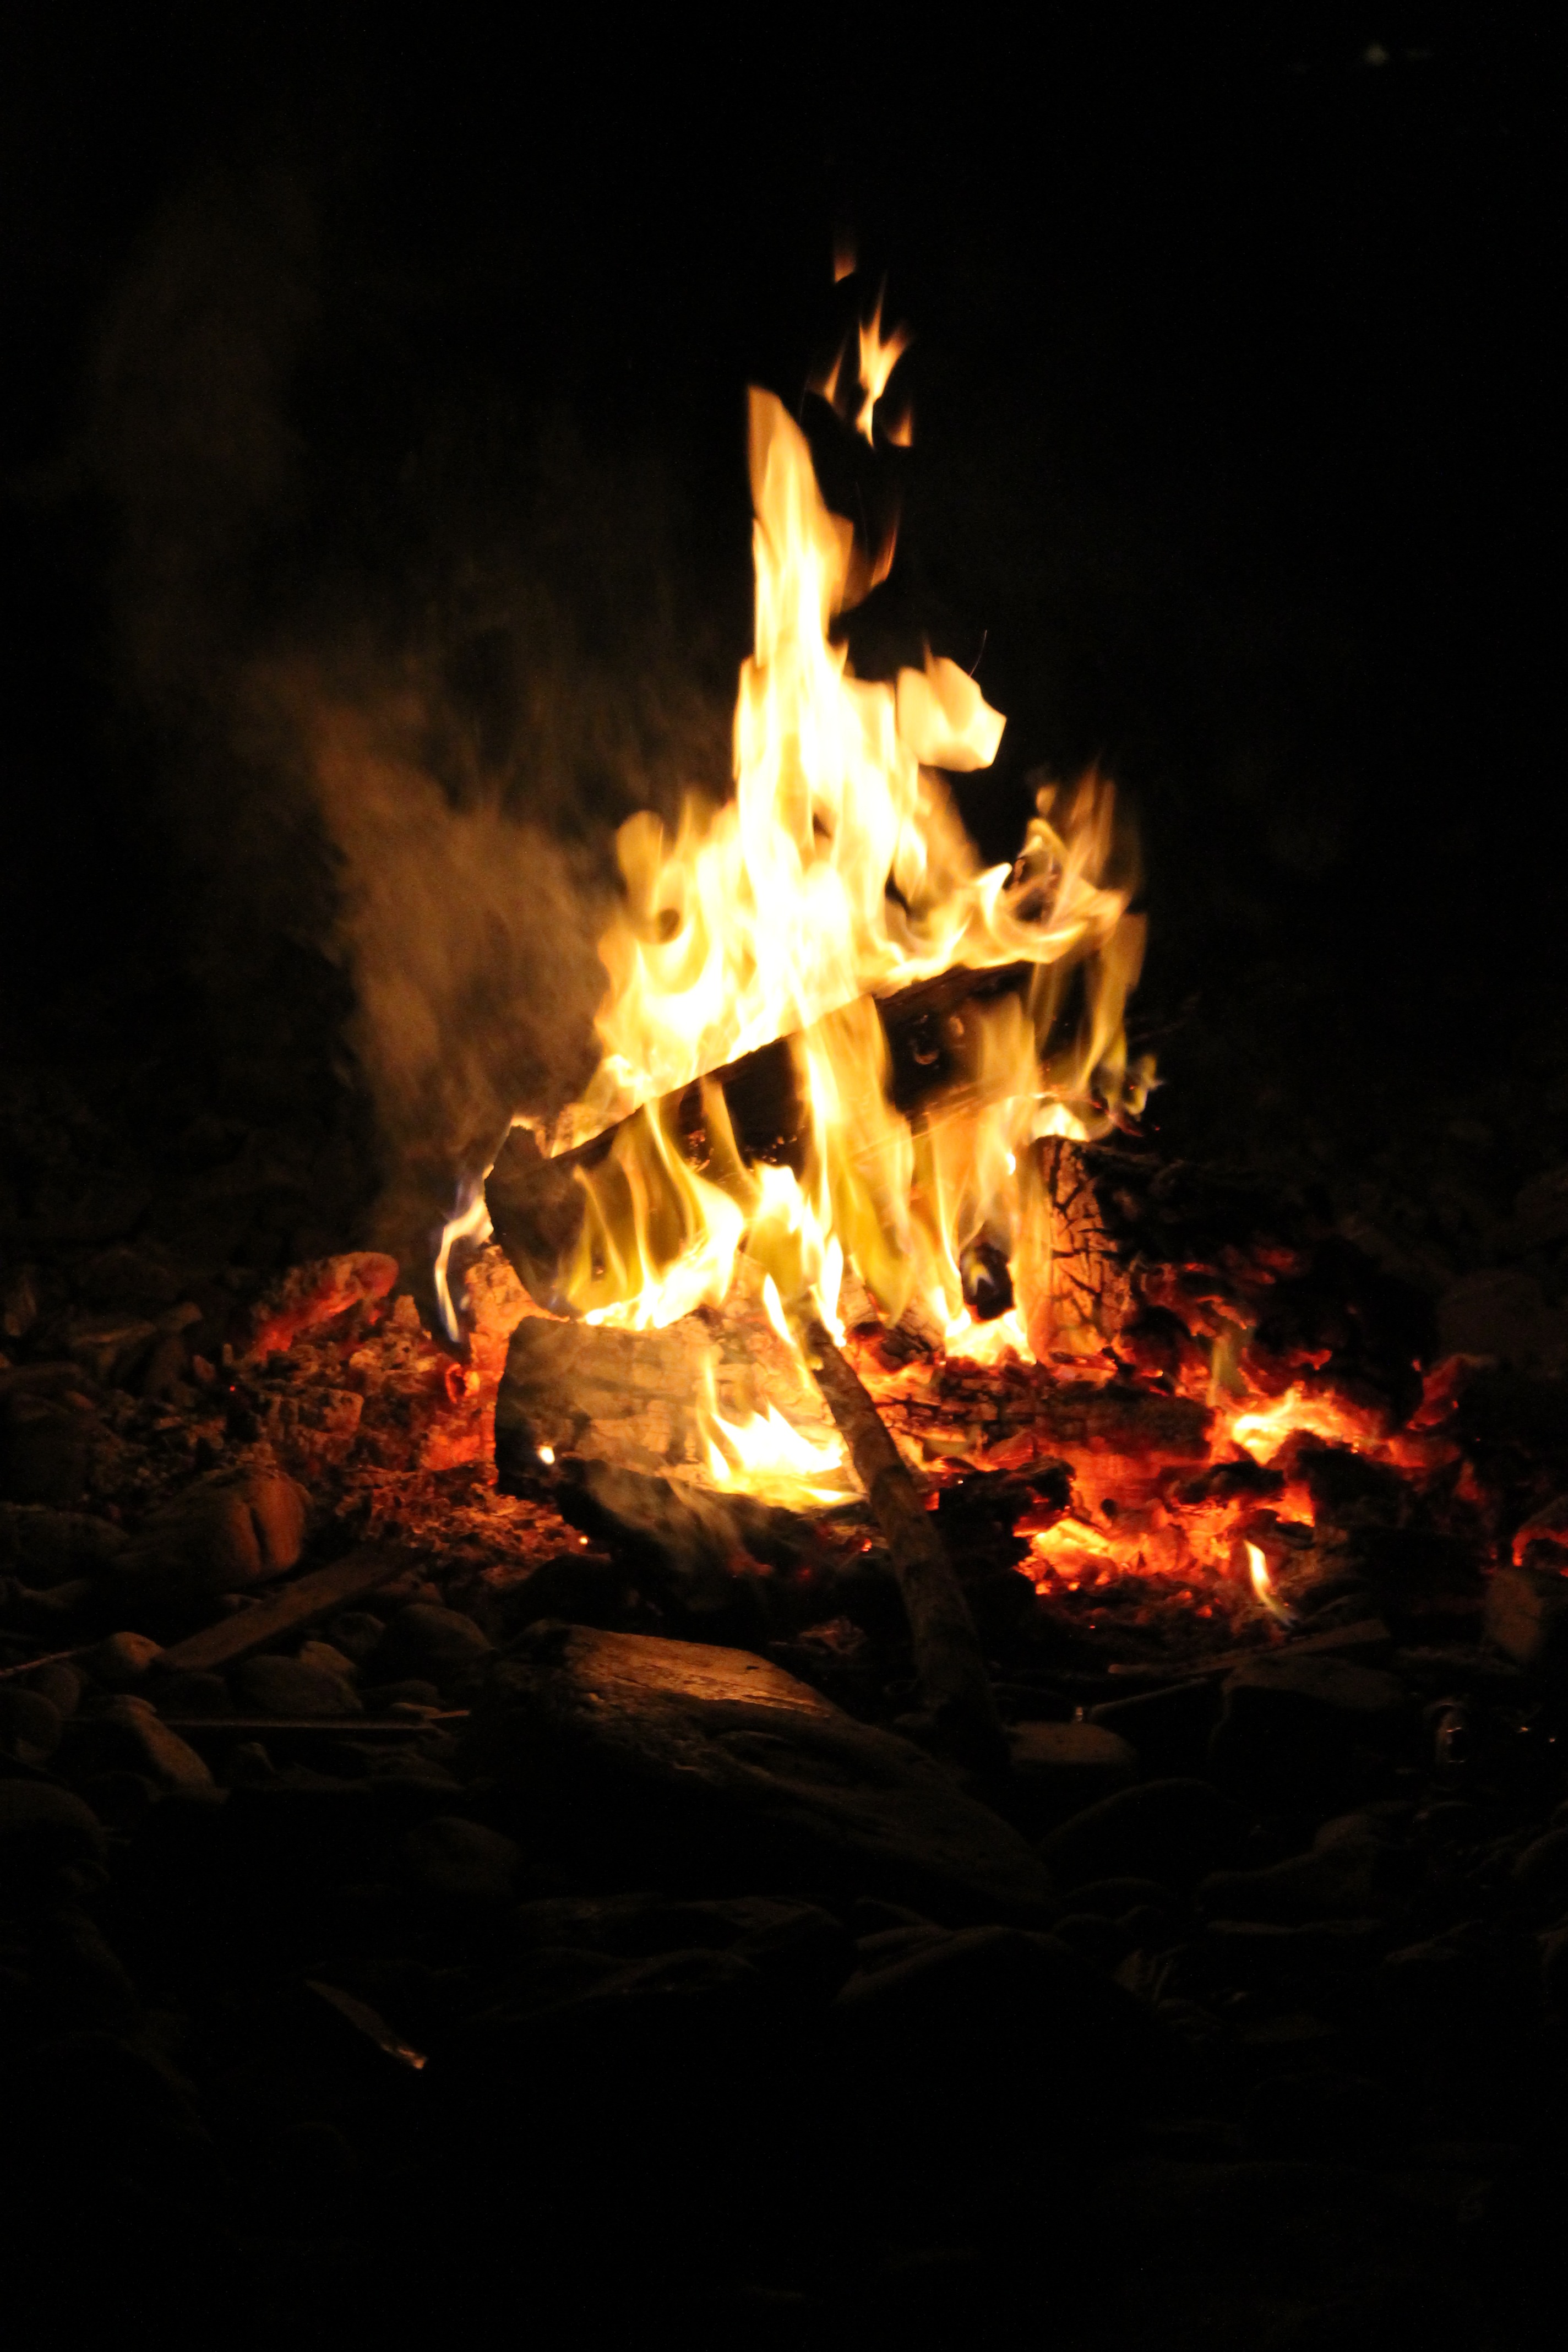
night, celebration, flame, fire, darkness, campfire, bonfire, heat, burning, flames, torches